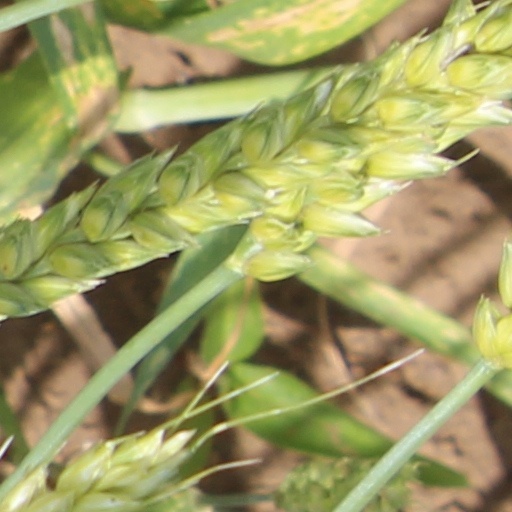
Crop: wheat